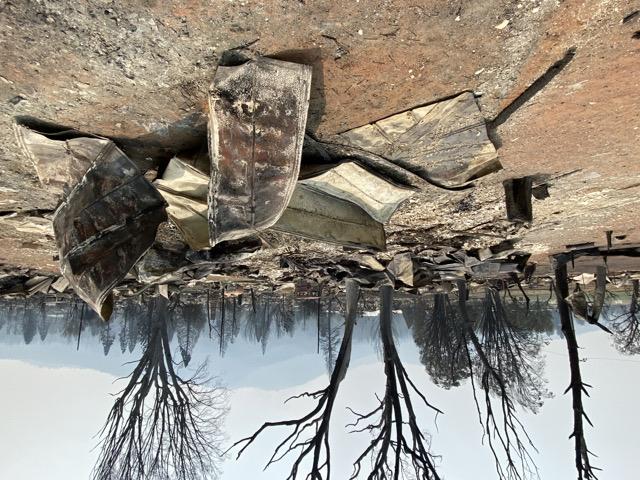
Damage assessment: destroyed